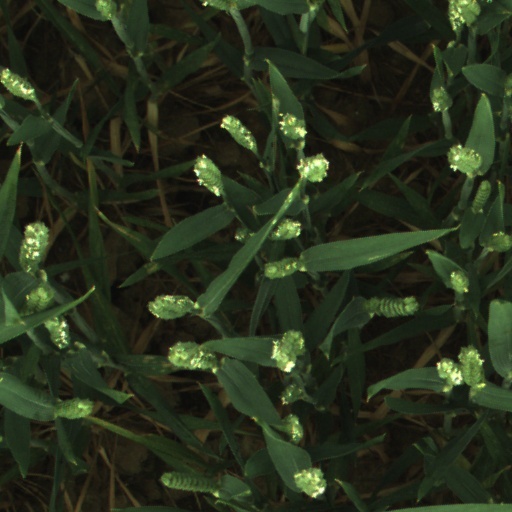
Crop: wheat